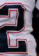
Number: 2